Urimaikural

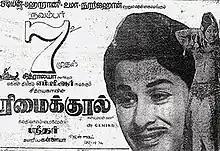
Theatrical release poster

Urimaikural is a 1974 Indian Tamil-language action drama film, written and directed by C. V. Sridhar. The film stars M. G. Ramachandran, Latha, Anjali Devi and V. S. Raghavan. It was released on 7 November 1974, and became a silver jubilee hit.